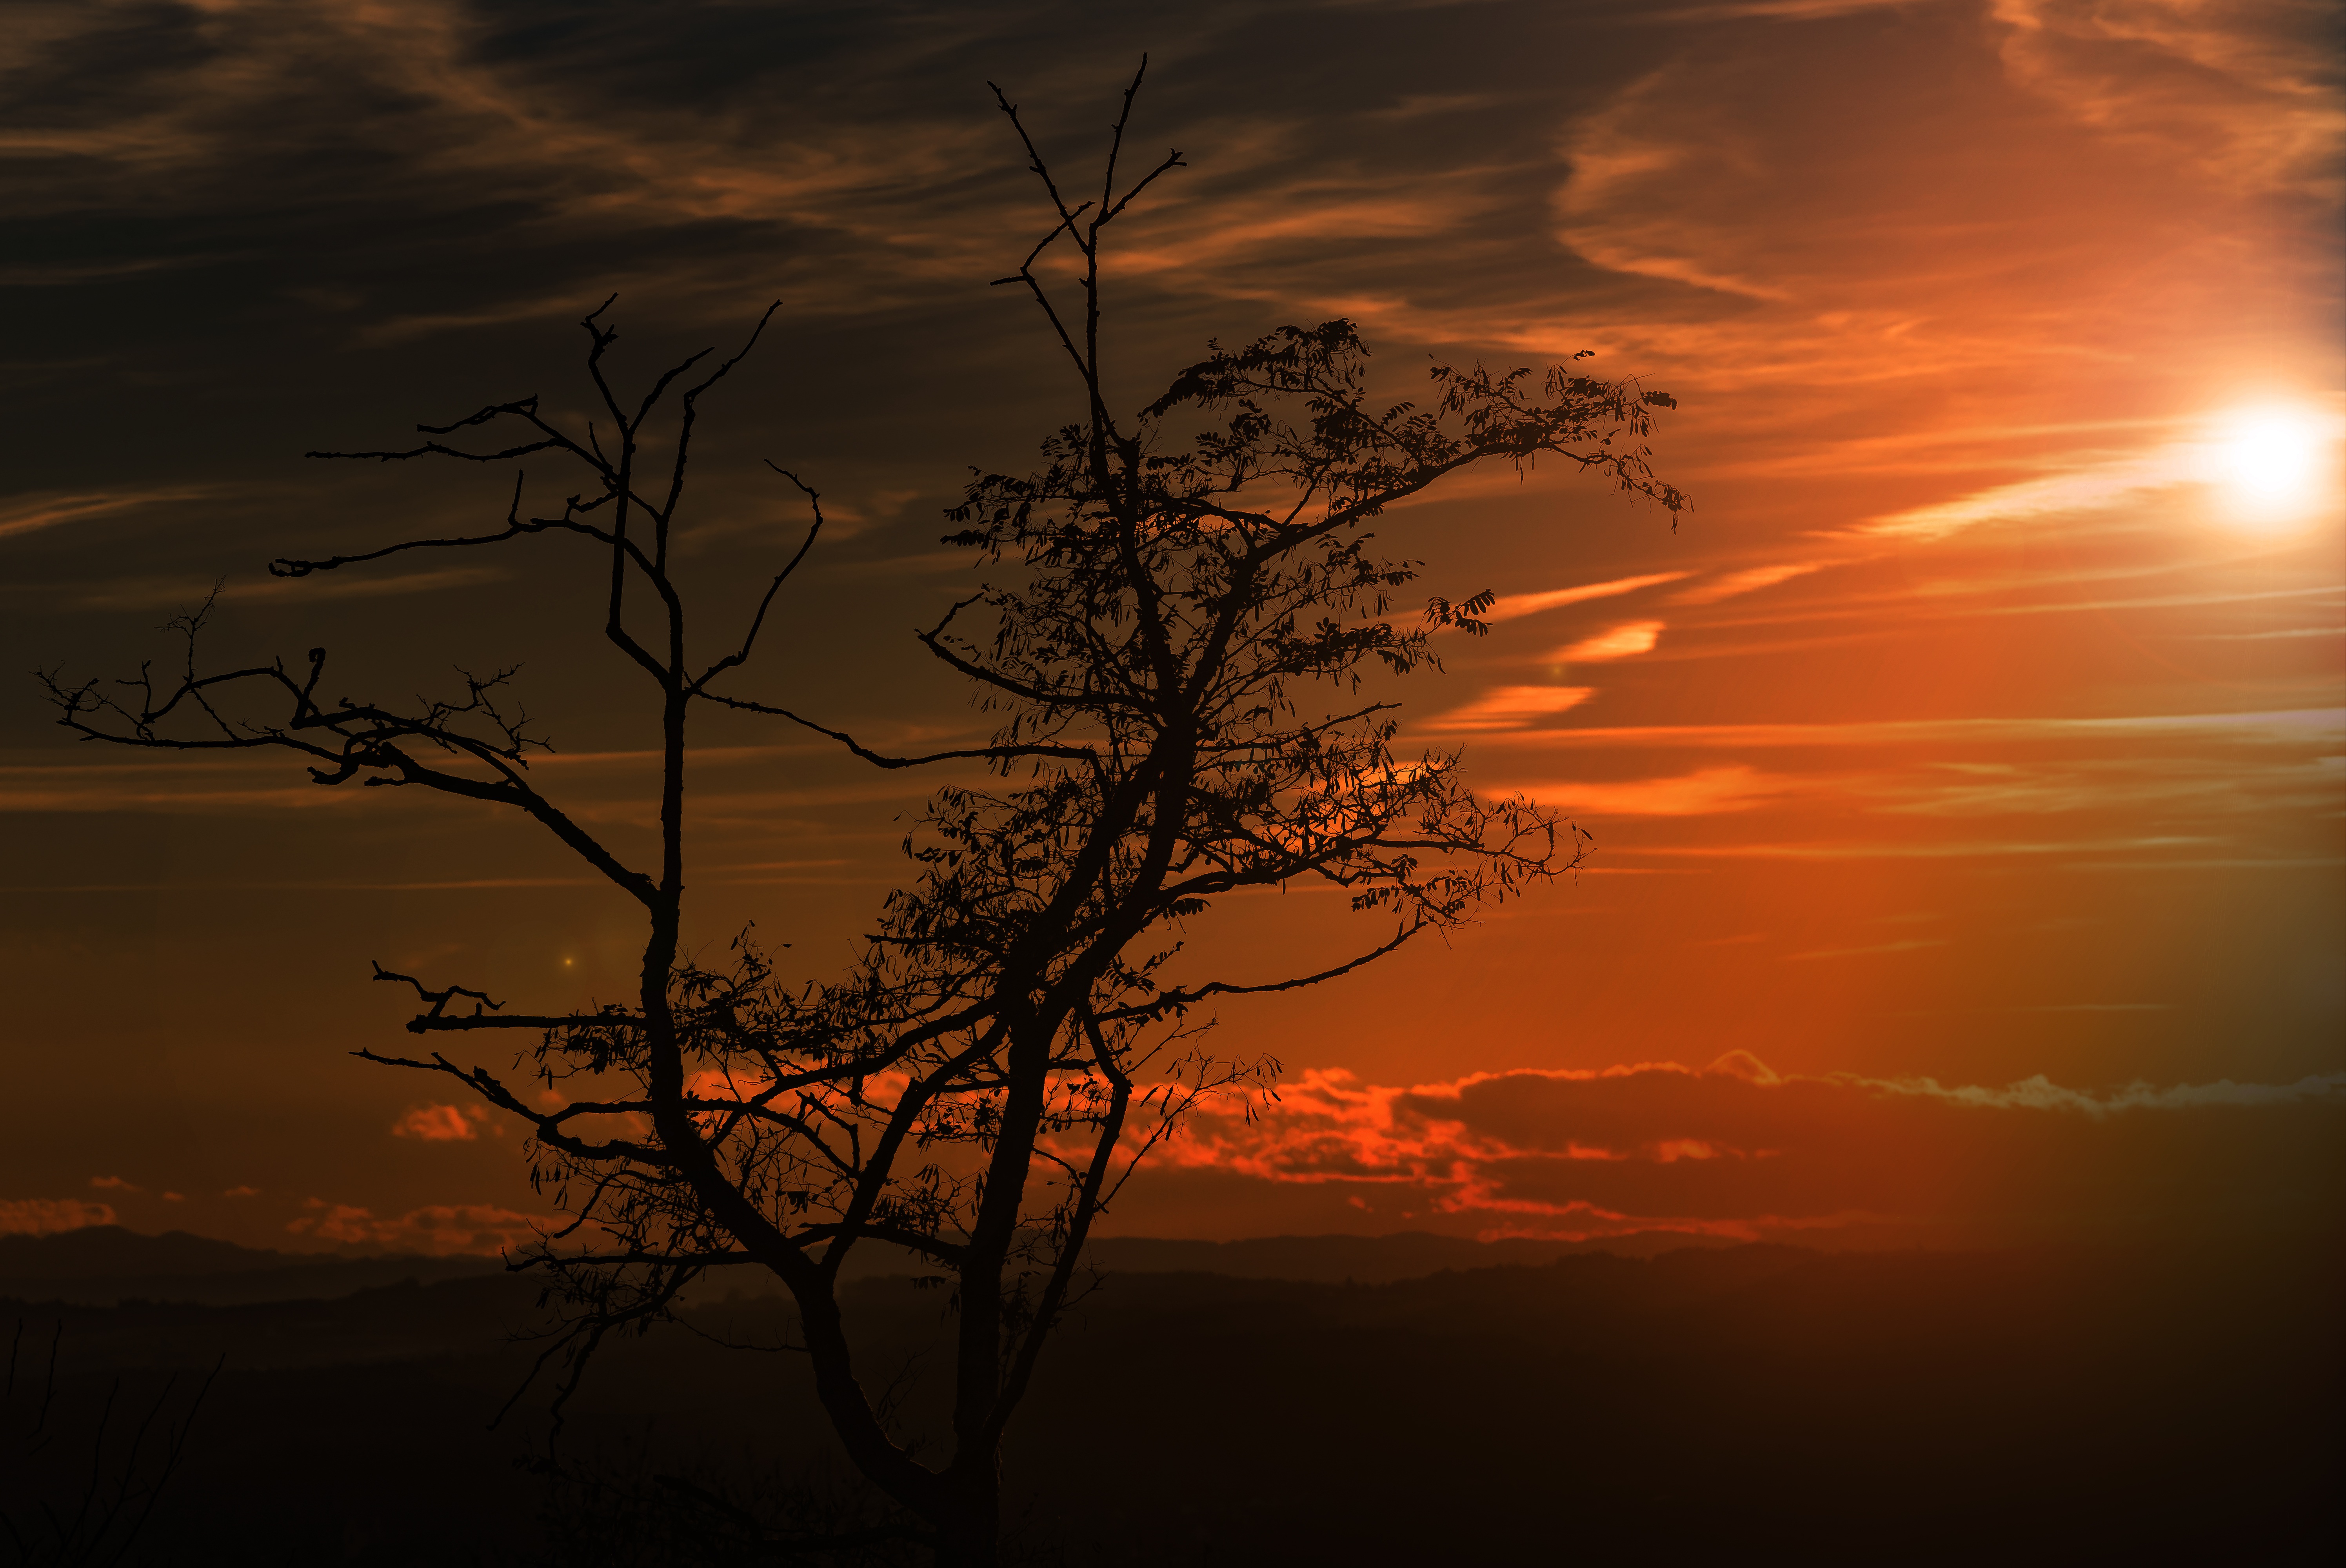
landscape, tree, nature, horizon, branch, light, cloud, sky, sun, sunrise, sunset, field, sunlight, morning, dawn, atmosphere, dusk, evening, reflection, red, lens, color, contrast, colorful, savanna, lens flare, lichtspiel, background, bright, weird, rays, mood, abendstimmung, atmospheric, afterglow, back light, shade tree, desktop background, shine through, atmospheric phenomenon, red sky at morning